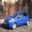
Label: automobile